Pete Overfield

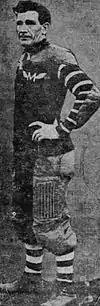
Overfield as a member of the Multnomah Athletic Club football team in Portland, Oregon in 1913.

After graduating from Penn, Overfield remained active in football. He was a football coach for a time at Multnomah College and also remained active as a professional football player. Overfield played a total of nine years of college and professional football without ever suffering an injury. He played on the famed 1900 and 1901 Homestead Library & Athletic Club football teams in Pittsburgh. The 1901 Homestead team consisted of former college football All-Americans, including Overfield, Bemus Pierce (Carlisle) and Arthur Poe (Princeton). The team beat Lafayette 66–0 in two ten-minute halves. On November 23, 1901, the Homestead Library team featuring Overfield defeated the Blondy Wallace's Philadelphia professionals for the professional football championship of the United States. The game was played at the Philadelphia park, and Homestead won by a score of 18 to 0. The New York Times reported on the game as follows: